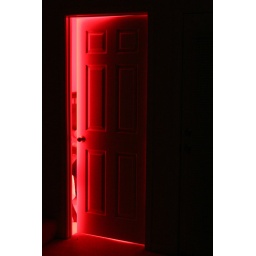
Strobist: Nikon SB-24 1/1 power inside room pointed at the door with a red gel. Trigger by cactus v4